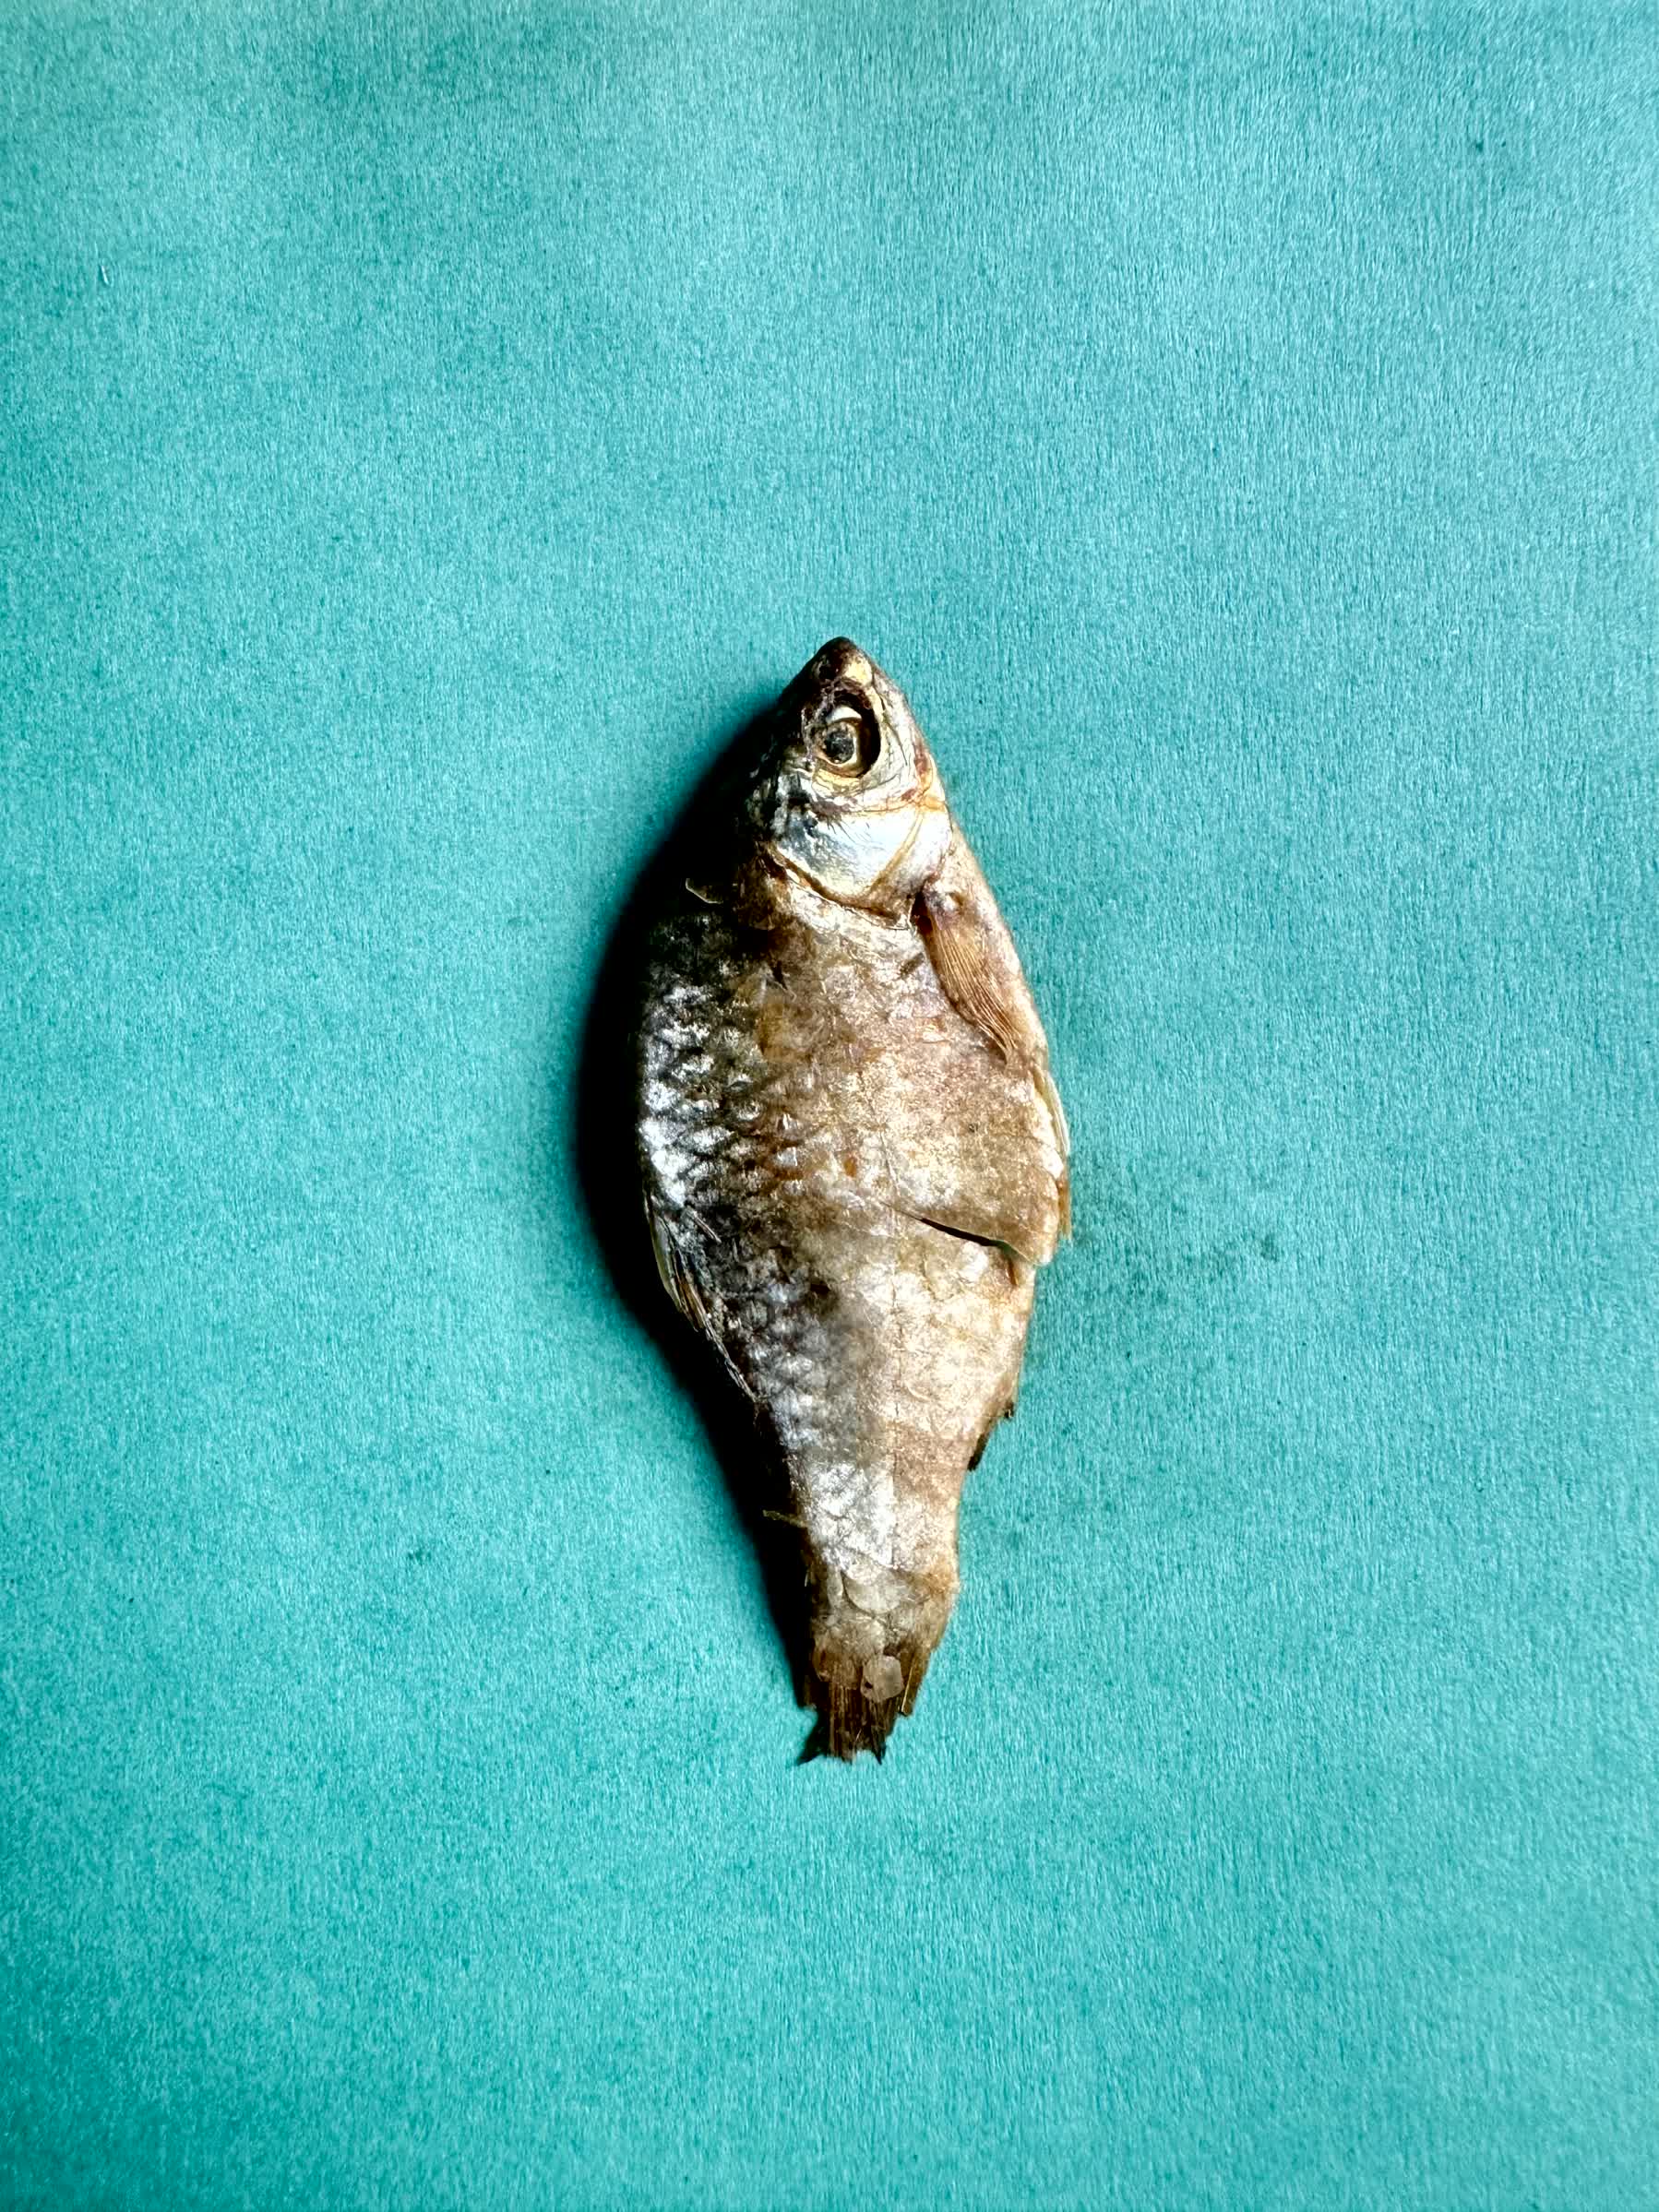
Species: puti chepa